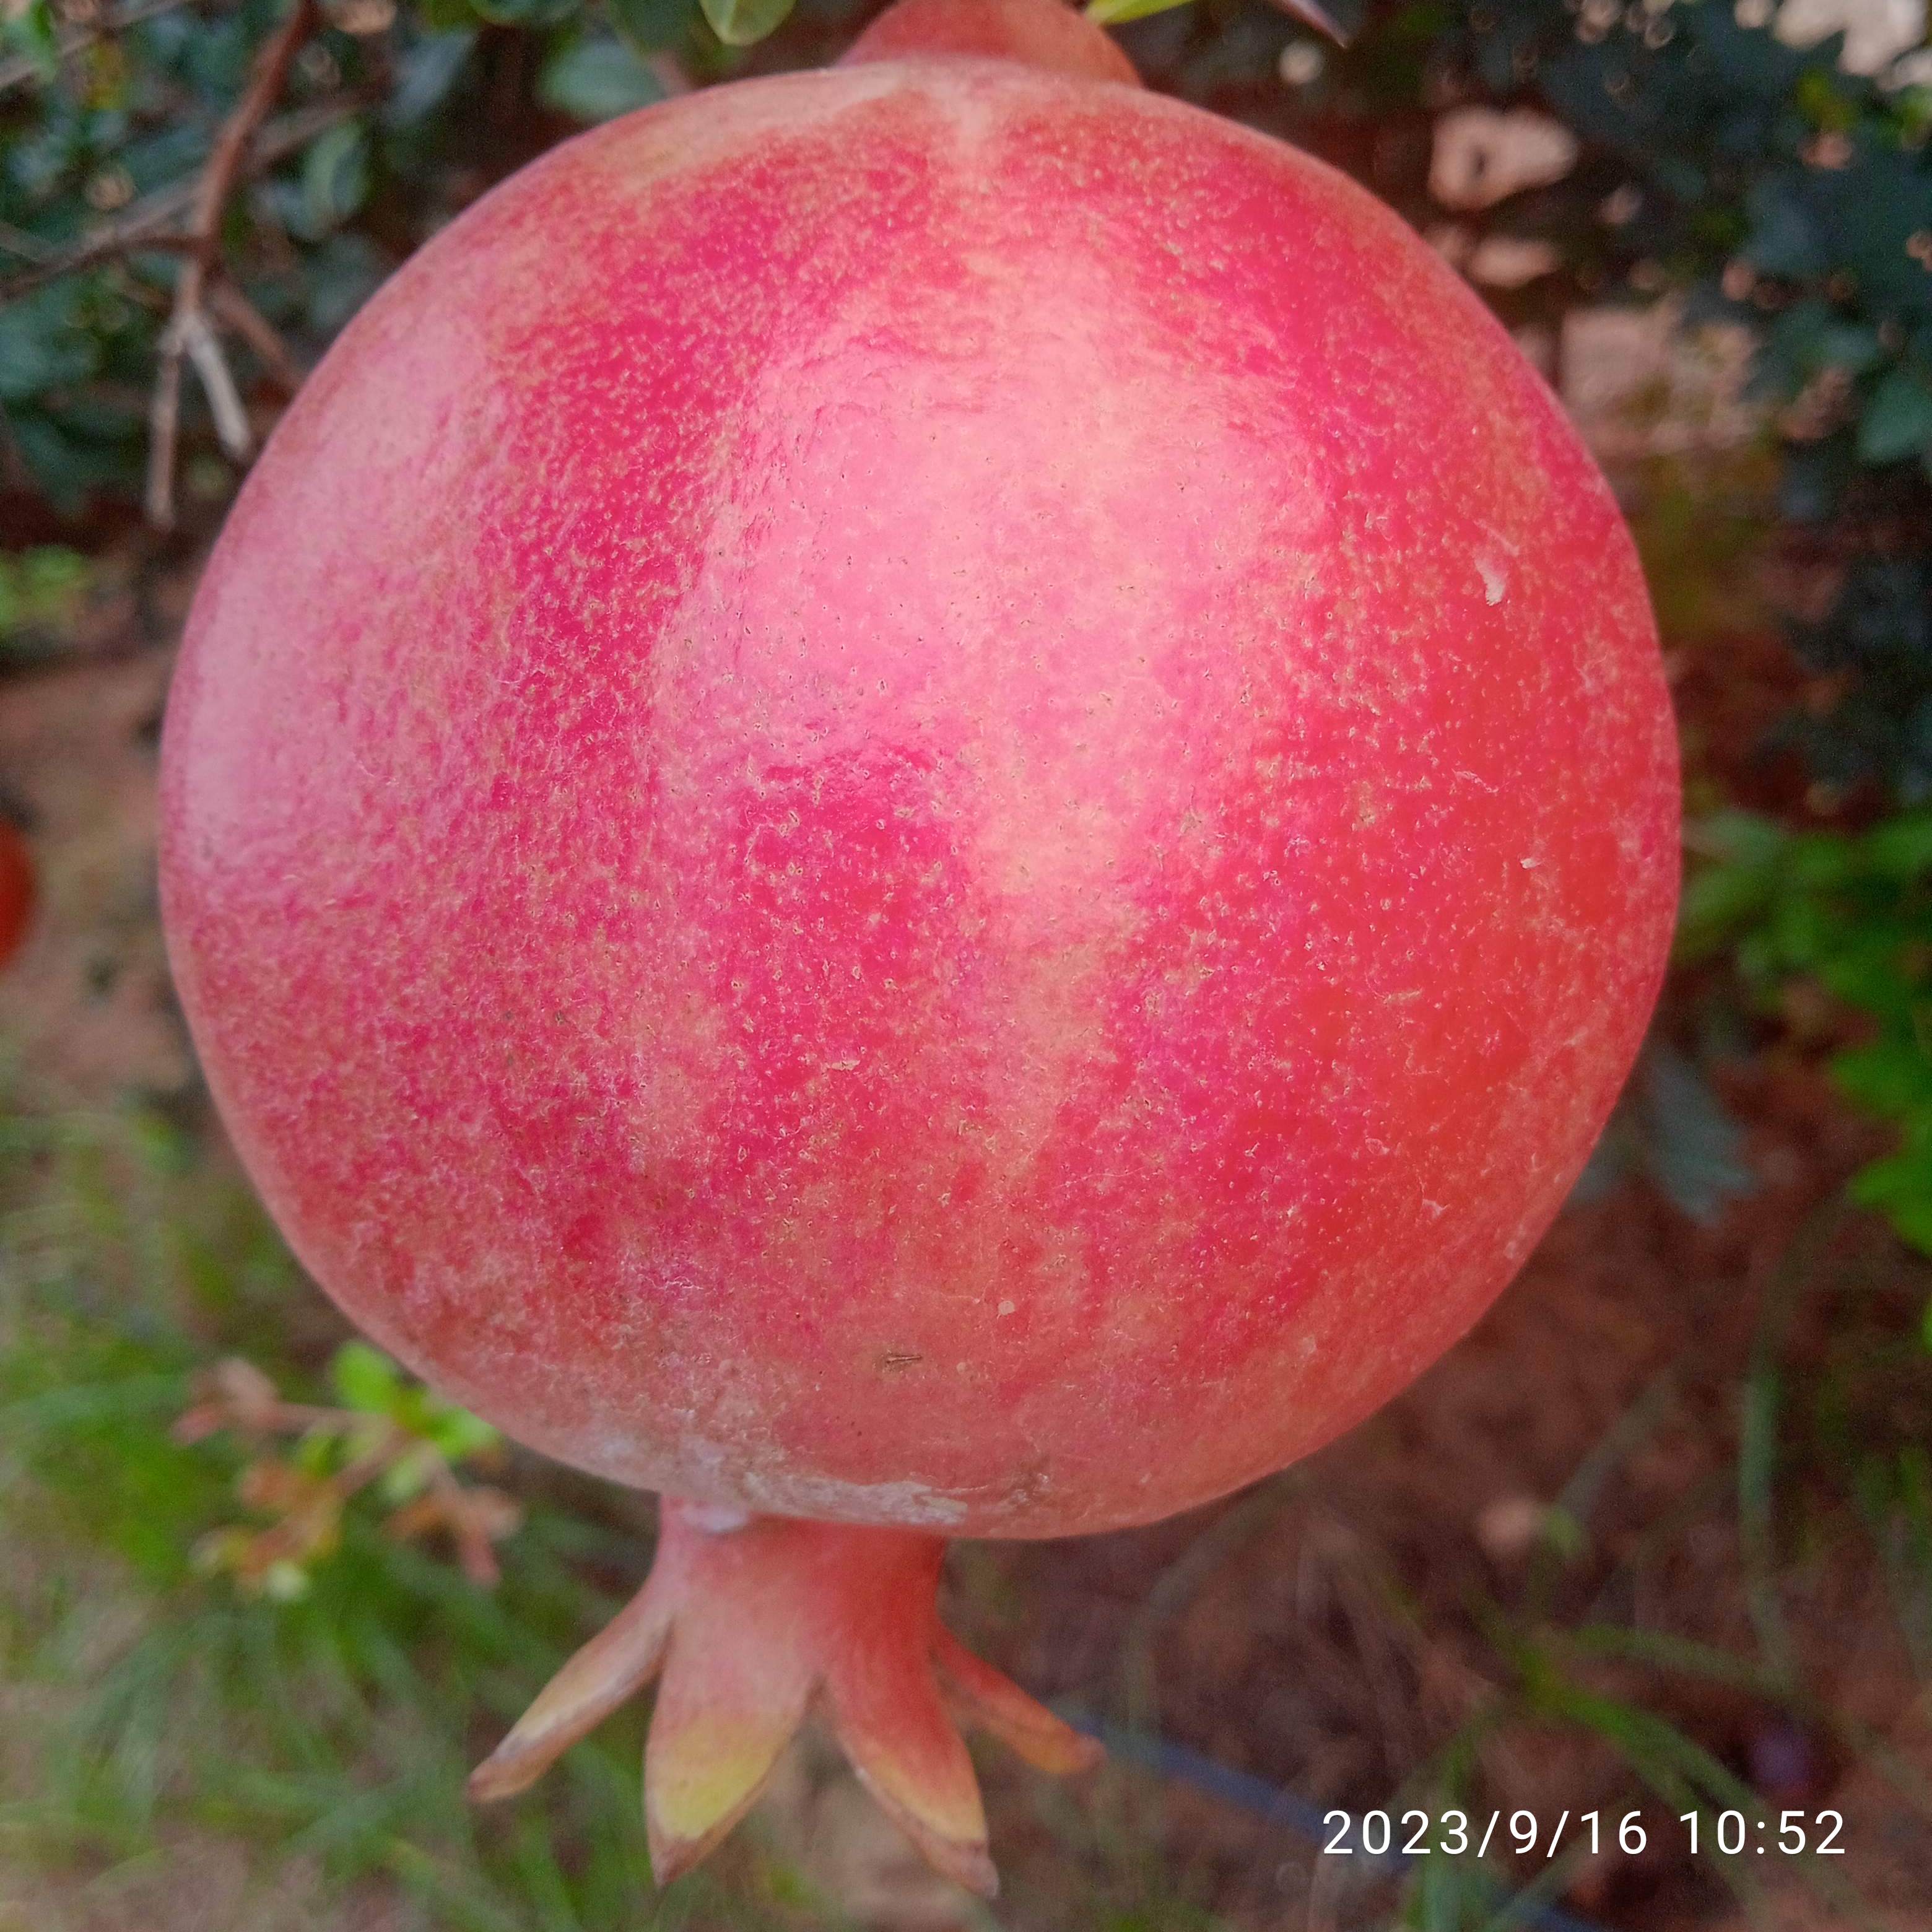
Label: Healthy